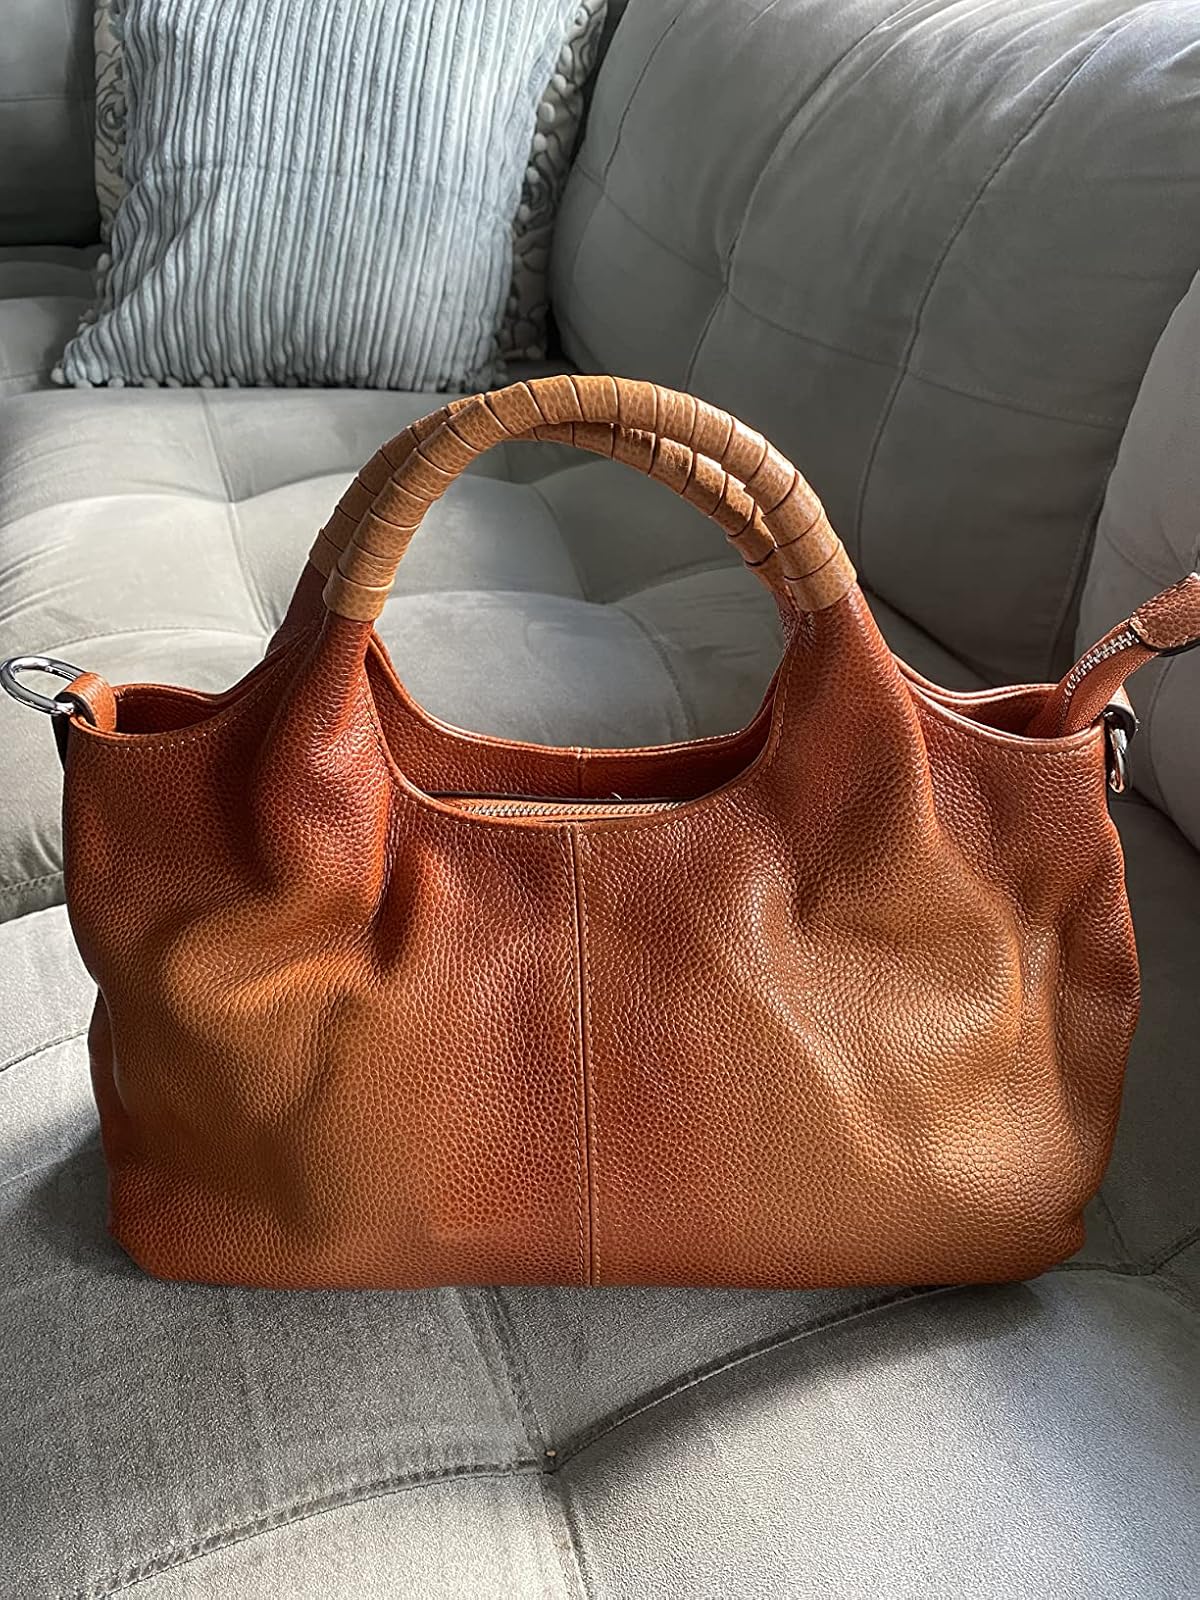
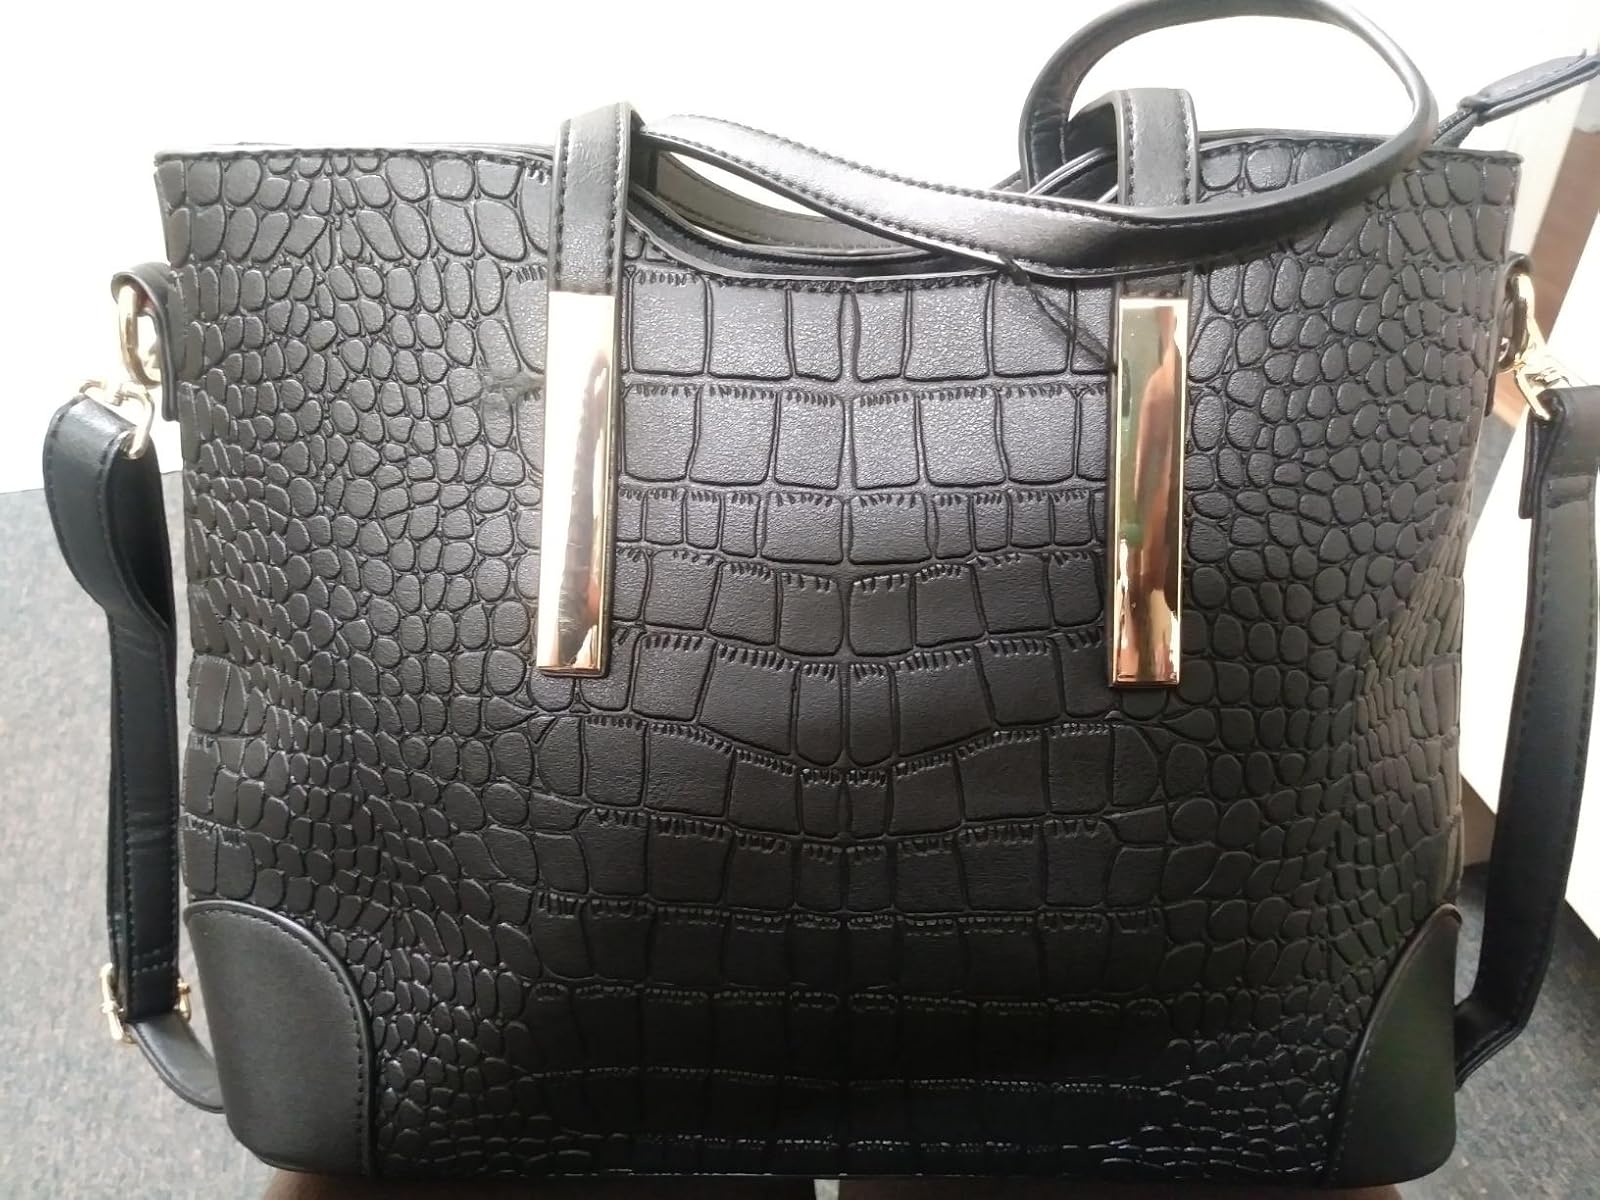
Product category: accessories_handbag
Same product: no